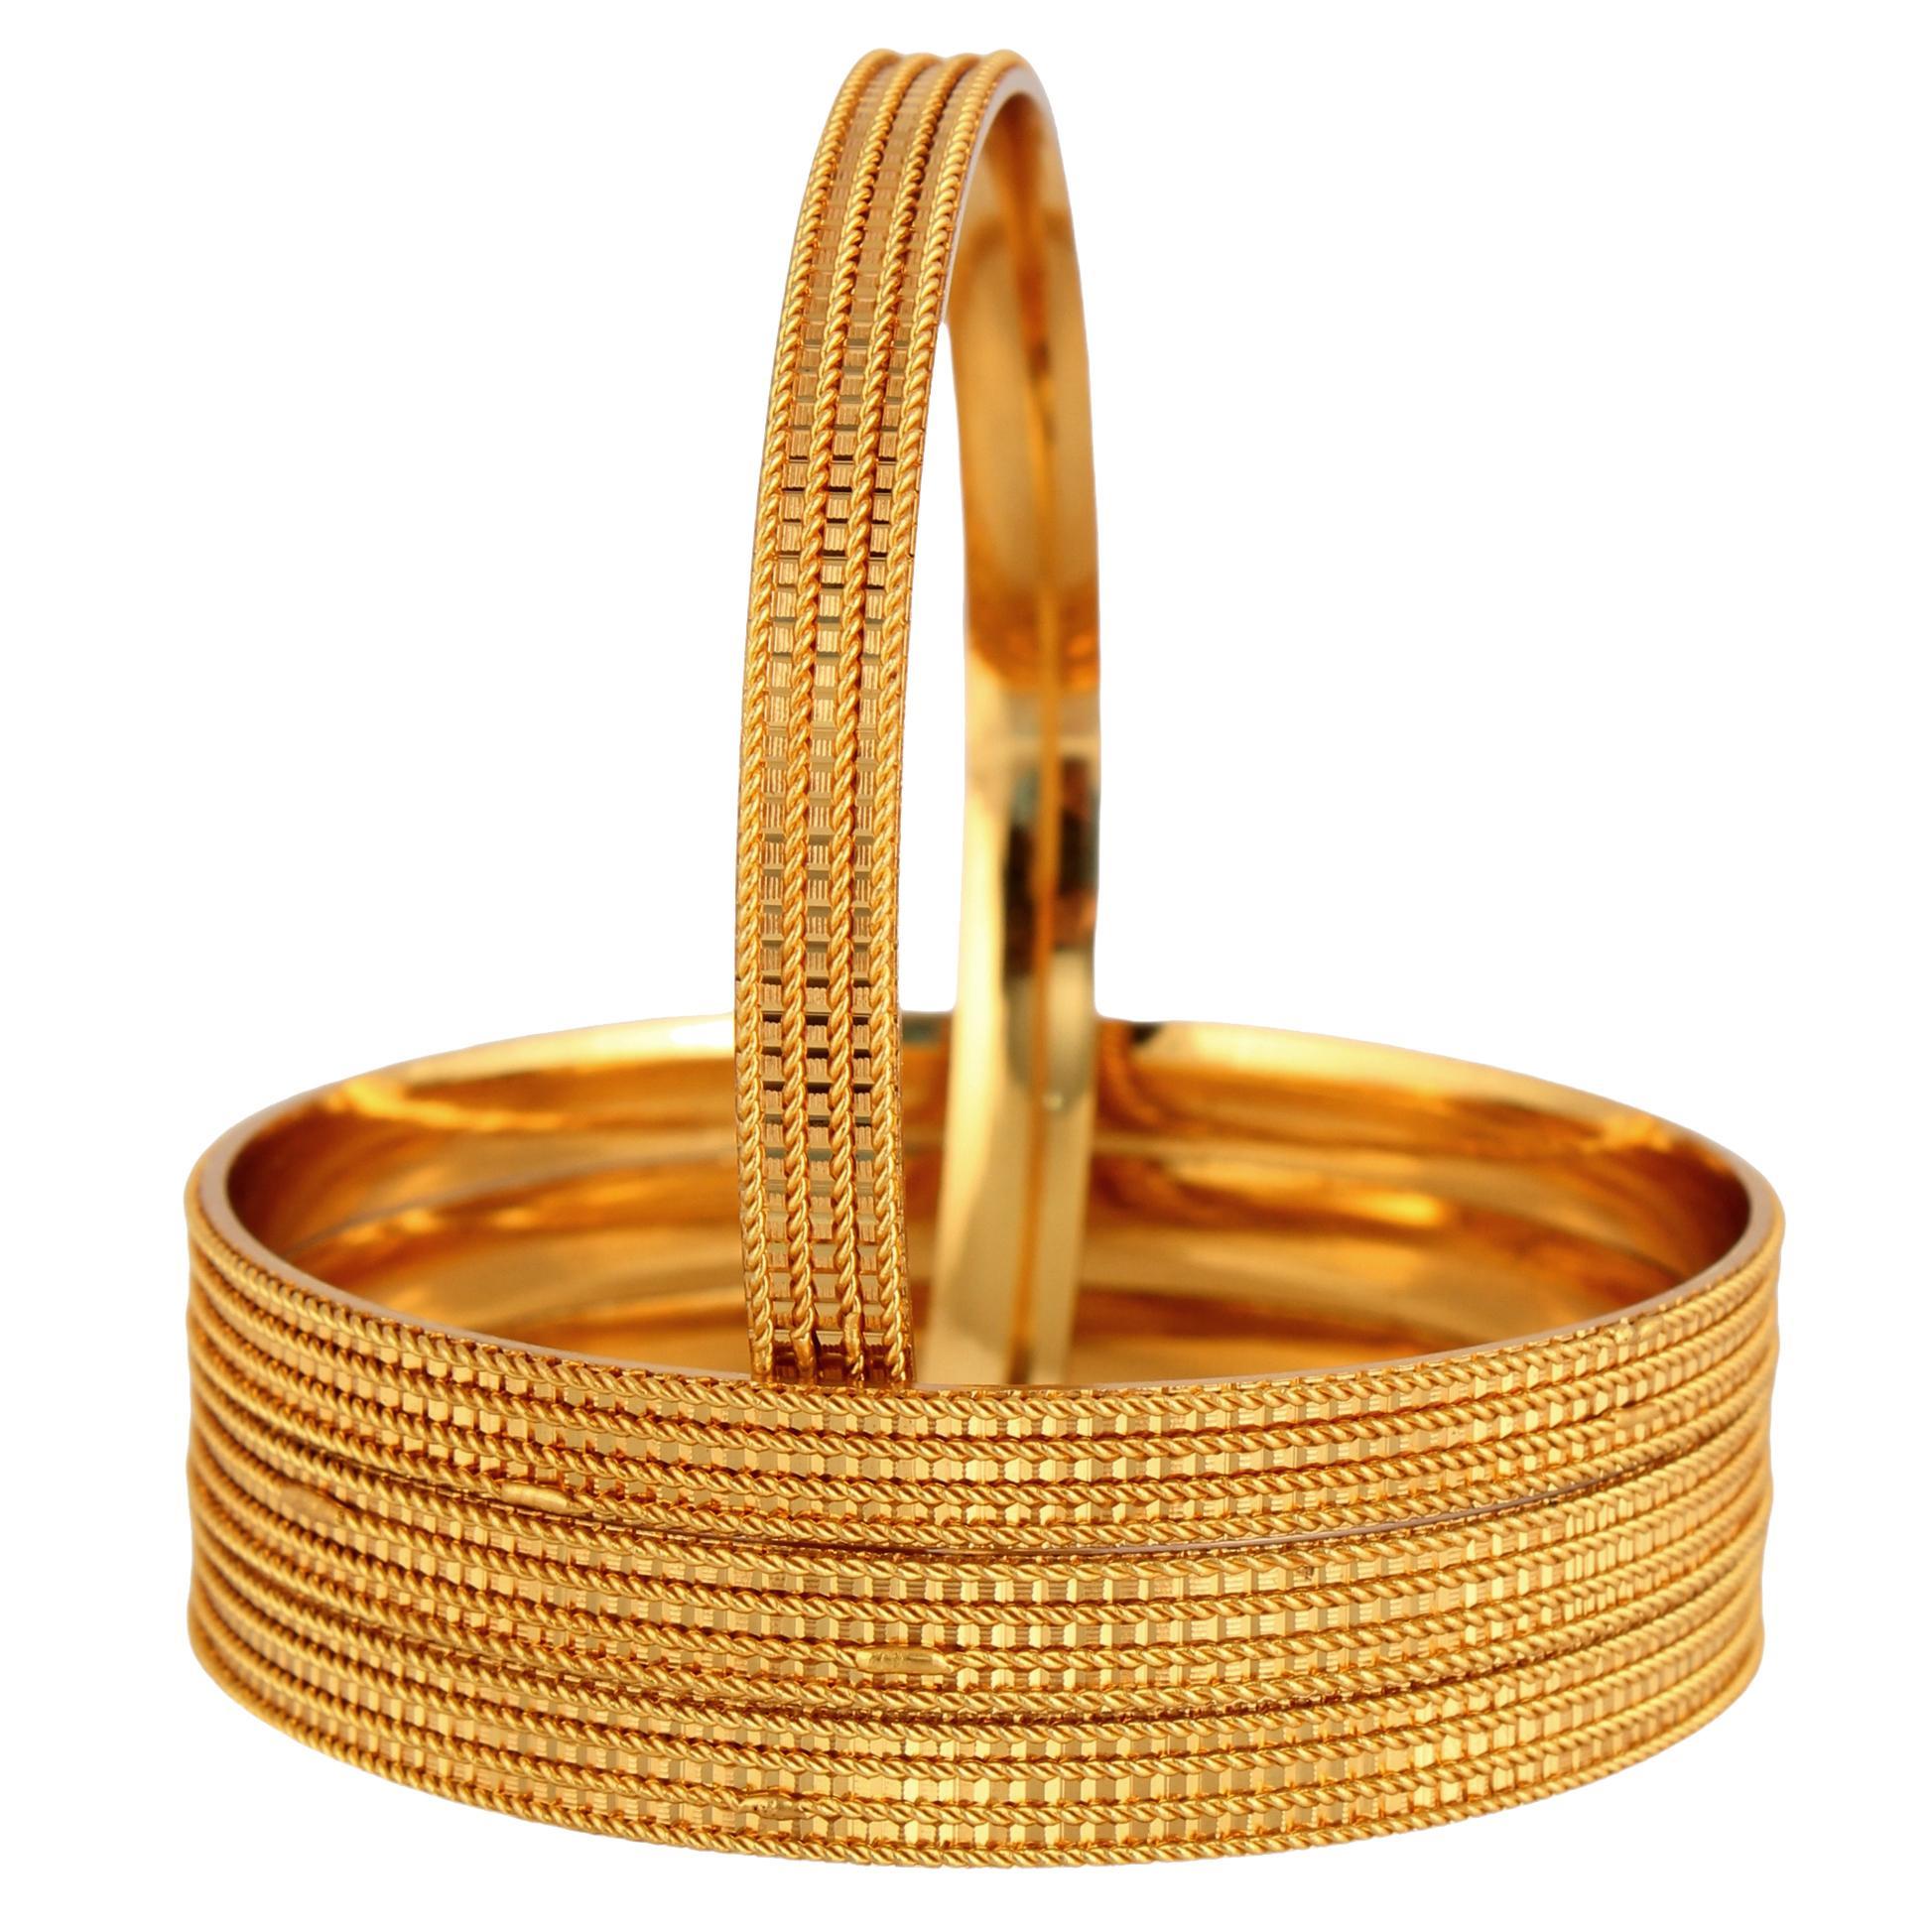
Lucky Jewellery 18K Gold Plated Designer Gold color Traditional Ethnic Bangles set For Women For Women (261-J1BG-1720-4-28)
Type: Bangles
Brand: LUCKY JEWELLERY
Price: Rs. 319
This pair of Bangles will make you Stunning and Graceful look. The Bangles are delicately studded with sparkling crystal stone. Adorn it with your favourite formal attire to enhance your overall looks. This Bangles set is studded with finest quality of coloured that gives render amazing look.Disclaimer:The color of the image and product may slightly differ depending upon the screen resolution.
Features: bangle set for women,bangles set,women bangle set
Included: 4 pcs. Bangle set